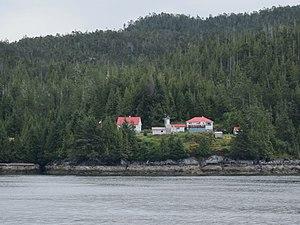
Le phare d'Addenbroke Island est un phare érigé sur l'île Addenbrobkoke, à l'est de l'île Calvert, dans le Passage Intérieur, du District régional de Central Coast, au Canada.